Silchester

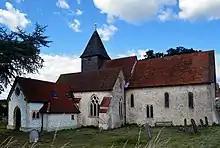
Parish church of St Mary the Virgin behind the Roman town wall

The Church of England parish church of St Mary the Virgin is just within the walls of the former Roman town, possibly on the site of a Roman temple. The building may contain some re-used Roman materials. The building dates from the late 12th or early 13th century. It has a north and south aisle, each of two bays. There is no chancel arch, and the chancel is longer than the nave. The wall of the south aisle was rebuilt in about 1325–50, incorporating an ogee-arched tomb recess containing the effigy of a lady wearing a wimple. Two new windows were added to the church in the 14th century, and two more including the Perpendicular Gothic east window of the chancel in the 15th century.